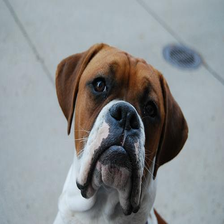
Species: dog
Breed: saint bernard